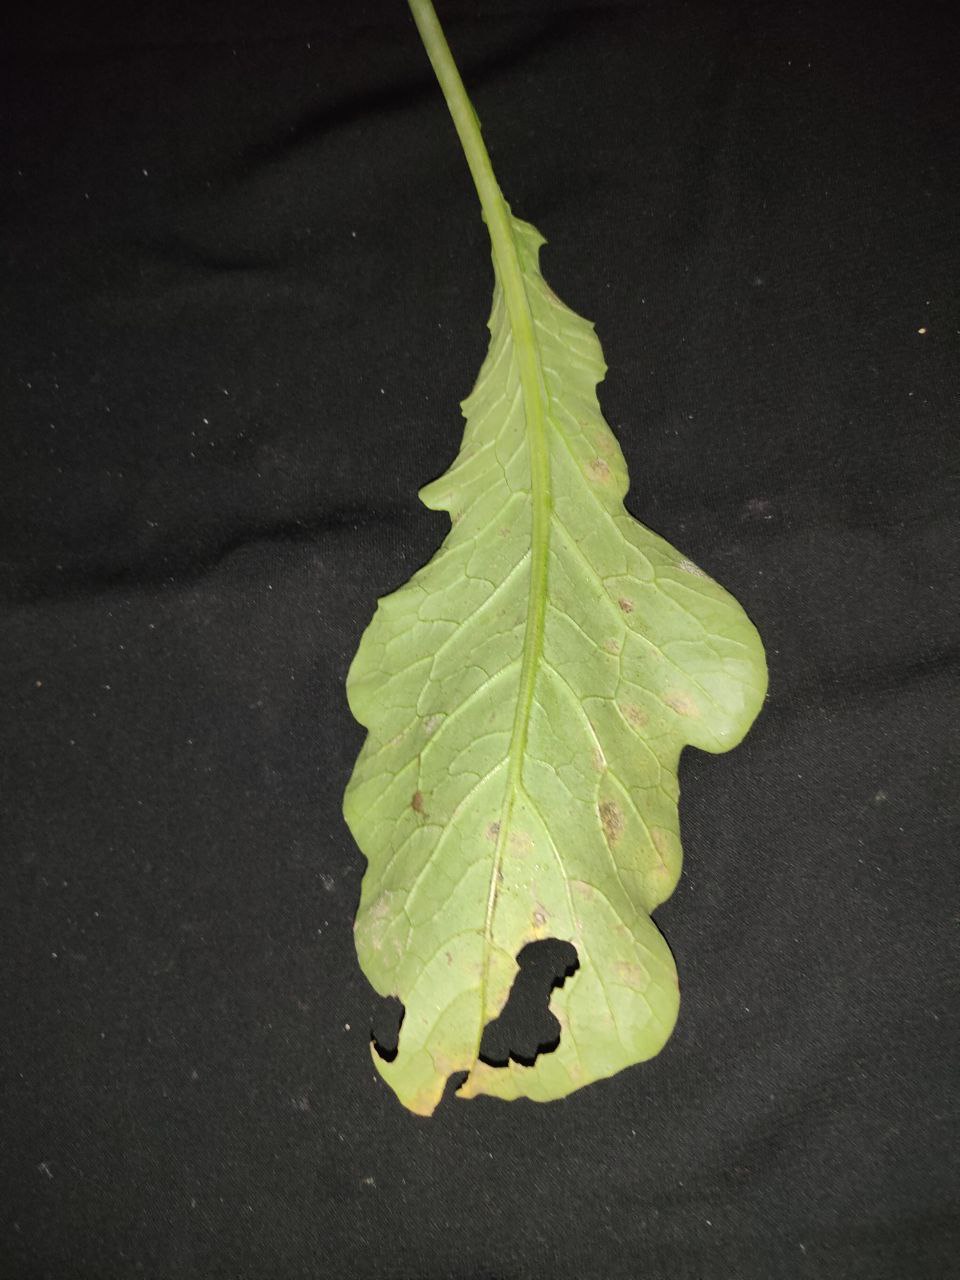
Label: Downey mildew